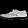
Label: Sandal